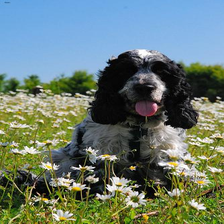
Species: dog
Breed: english cocker spaniel